Ceintures de Lyon

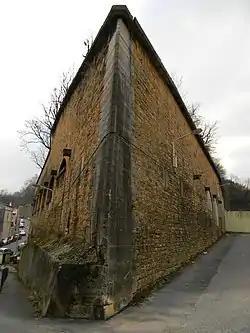
Fort de Loyasse, northern corner

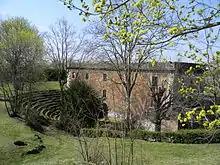
The barracks of Fort de Montessuy in Caluire-et-Cuire

In 1830 the maréchal de camp, Hubert Rohault de Fleury, commenced a project designed by military engineer Baron Haxo. With a budget of francs (approximately € as of 2015) allocated for Lyon between 1831 and 1839, this first project included the restoration of the fortifications between Croix Rousse and Fourvière; the construction of two forts on the plateau of Caluire (Fort de Montessuy and Fort de Caluire, connected by the Enceinte de Caluire), facing the Dombes; closing access to the Presqu'île by the construction of a south-facing building; building two forts – Fort de la Duchère and Fort de Grange Blanche – to protect access routes towards Paris and Auvergne.